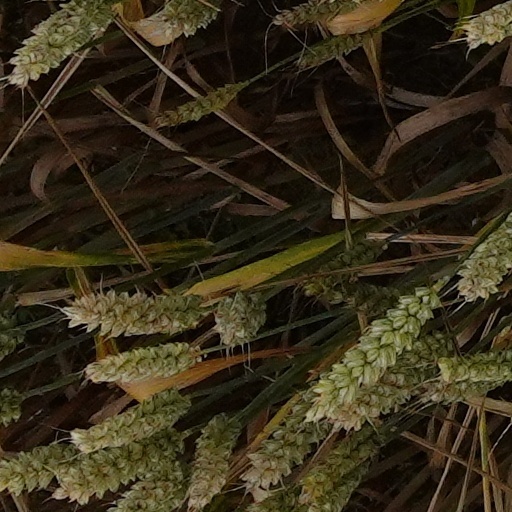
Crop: wheat